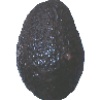
Label: Avocado ripe 1